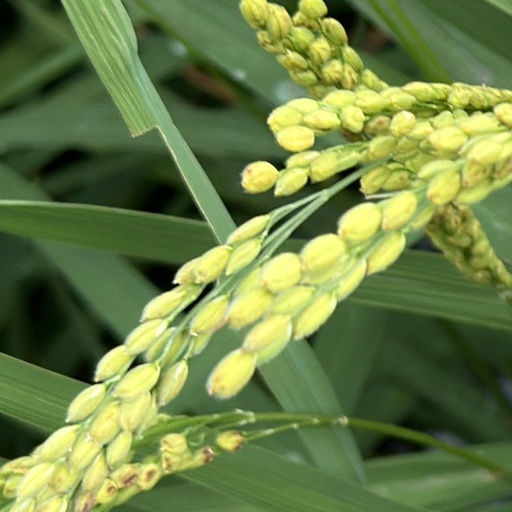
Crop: rice